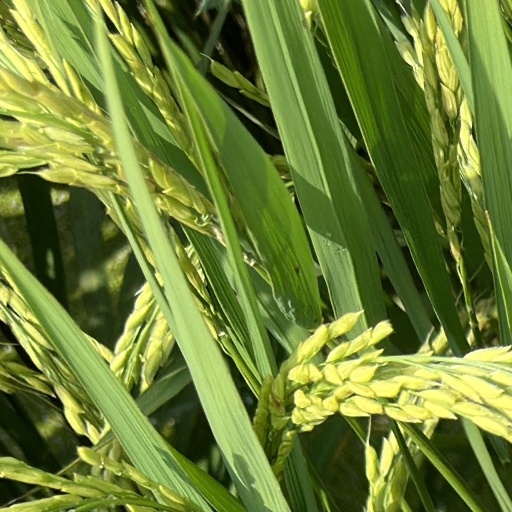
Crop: rice